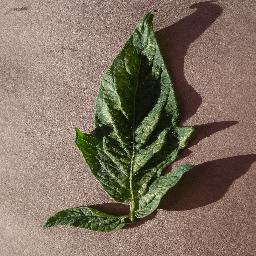
Label: Tomato___Spider_mites Two-spotted_spider_mite